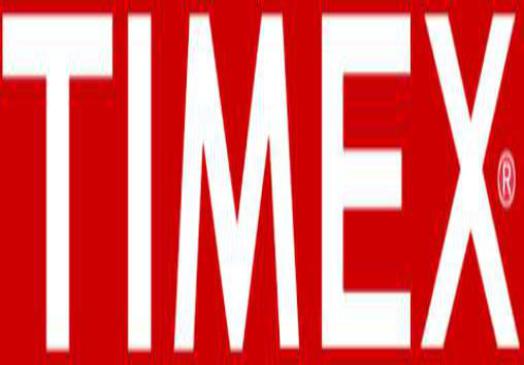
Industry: Clothes